International relations (1648–1814)

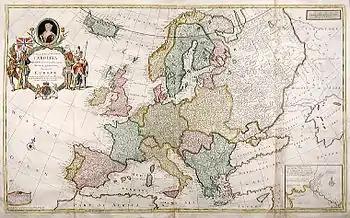
After the Peace of Westphalia in 1648, Europe's borders were largely stable. 1708 map by Herman Moll.

International relations from 1648 to 1814 covers the major interactions of the nations of Europe, as well as the other continents, with emphasis on diplomacy, warfare, migration, and cultural interactions, from the Peace of Westphalia to the Congress of Vienna.